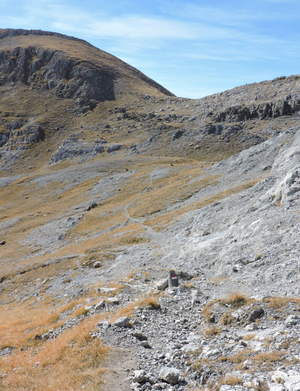
Passo di Gaina (Alpes Liguriennes) Italiano: Passo di Gaina (Alpi Liguri, confine italo-francese): il versante italiano